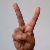
The image shows a hand gesture representing the letter 'V' in Indian Sign Language.